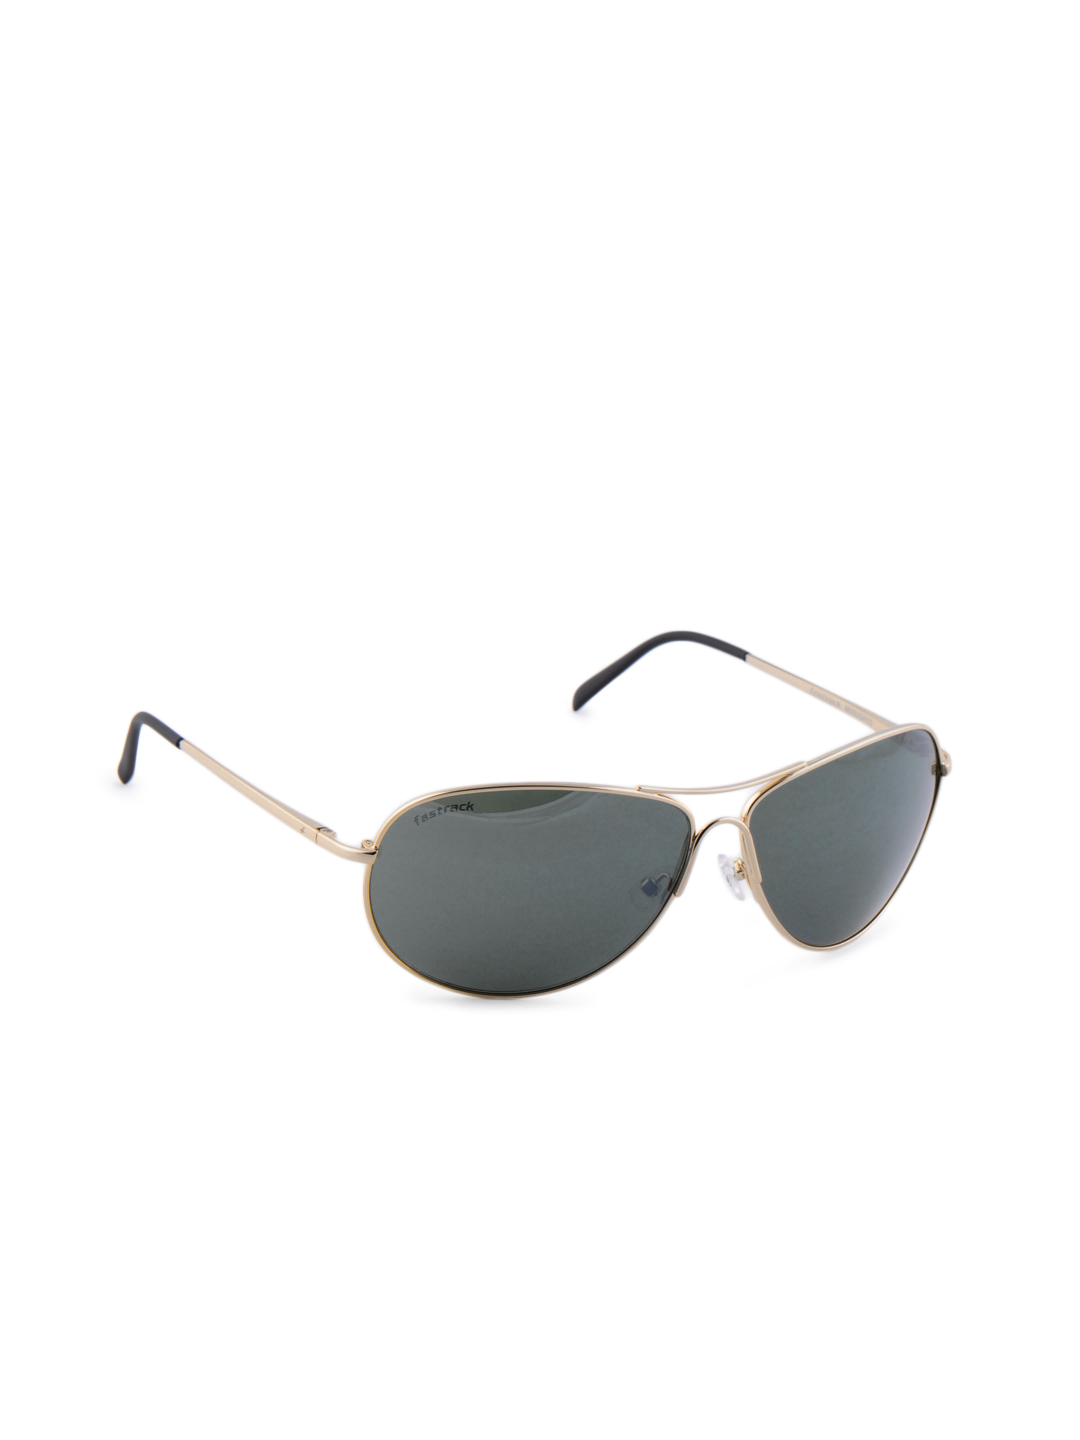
Fastrack Men Pale Gold Sunglasses
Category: Accessories / Eyewear / Sunglasses
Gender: Men
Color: Steel
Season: Winter 2016
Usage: Casual